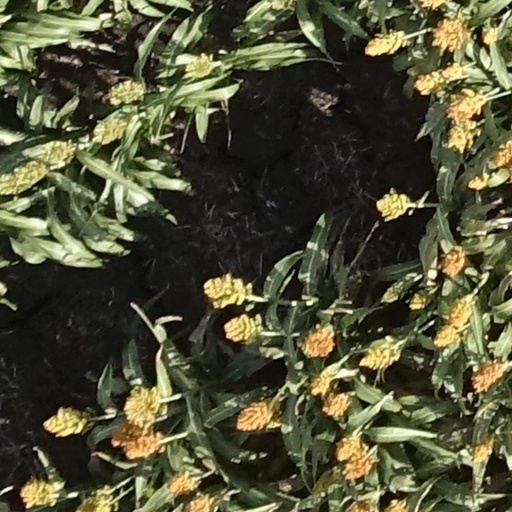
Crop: sorghum